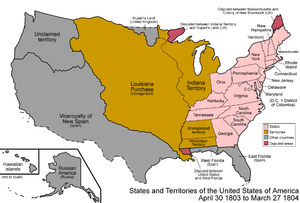
12 avril, France : la réglementation du travail dans les manufactures et les ateliers interdit à nouveau les coalitions ouvrières.
Cet article retrace la chronologie de l'évolution territoriale des États-Unis. Il liste les modifications géographiques intérieures et extérieures de ce pays.
La région de la Côte du Golfe des États-Unis comporte les côtes des États américains qui encadrent le golfe du Mexique. Les cinq États que sont le Texas, la Louisiane, le Mississippi, l'Alabama, et la Floride sont ainsi nommés des États de la Côte du Golfe ou simplement les États du Golfe. Tous ces États font également partie de la plus grande région du Sud américain. Les cinq États bordant le golfe du Mexique regroupent plus de 60 millions d'habitants.
Cette page concerne des événements d'actualité qui se sont produits durant l'année 1803 du calendrier grégorien aux États-Unis.